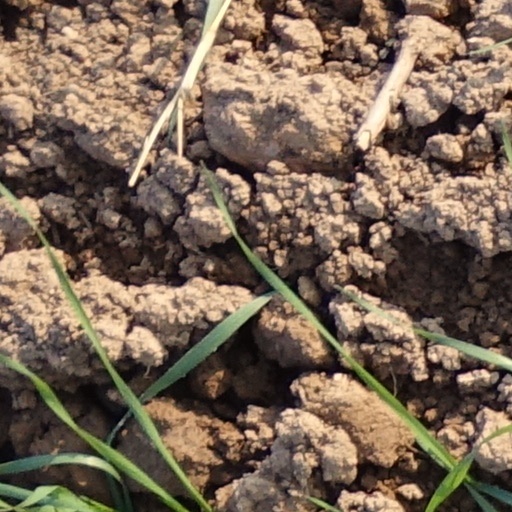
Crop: wheat